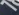
Number: 7